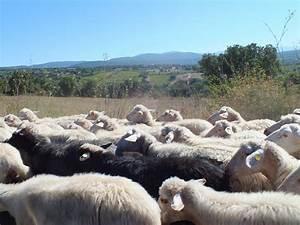
sheep